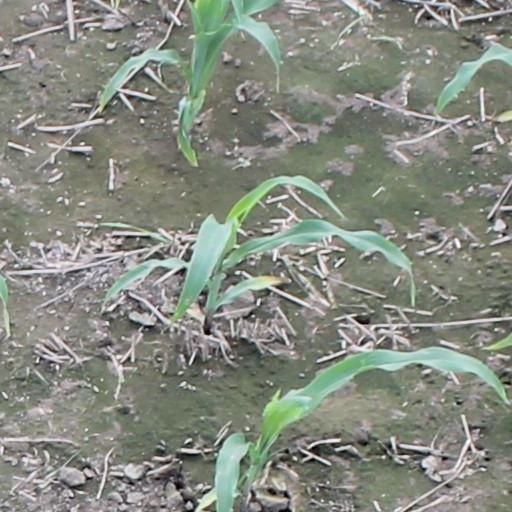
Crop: maize; corn